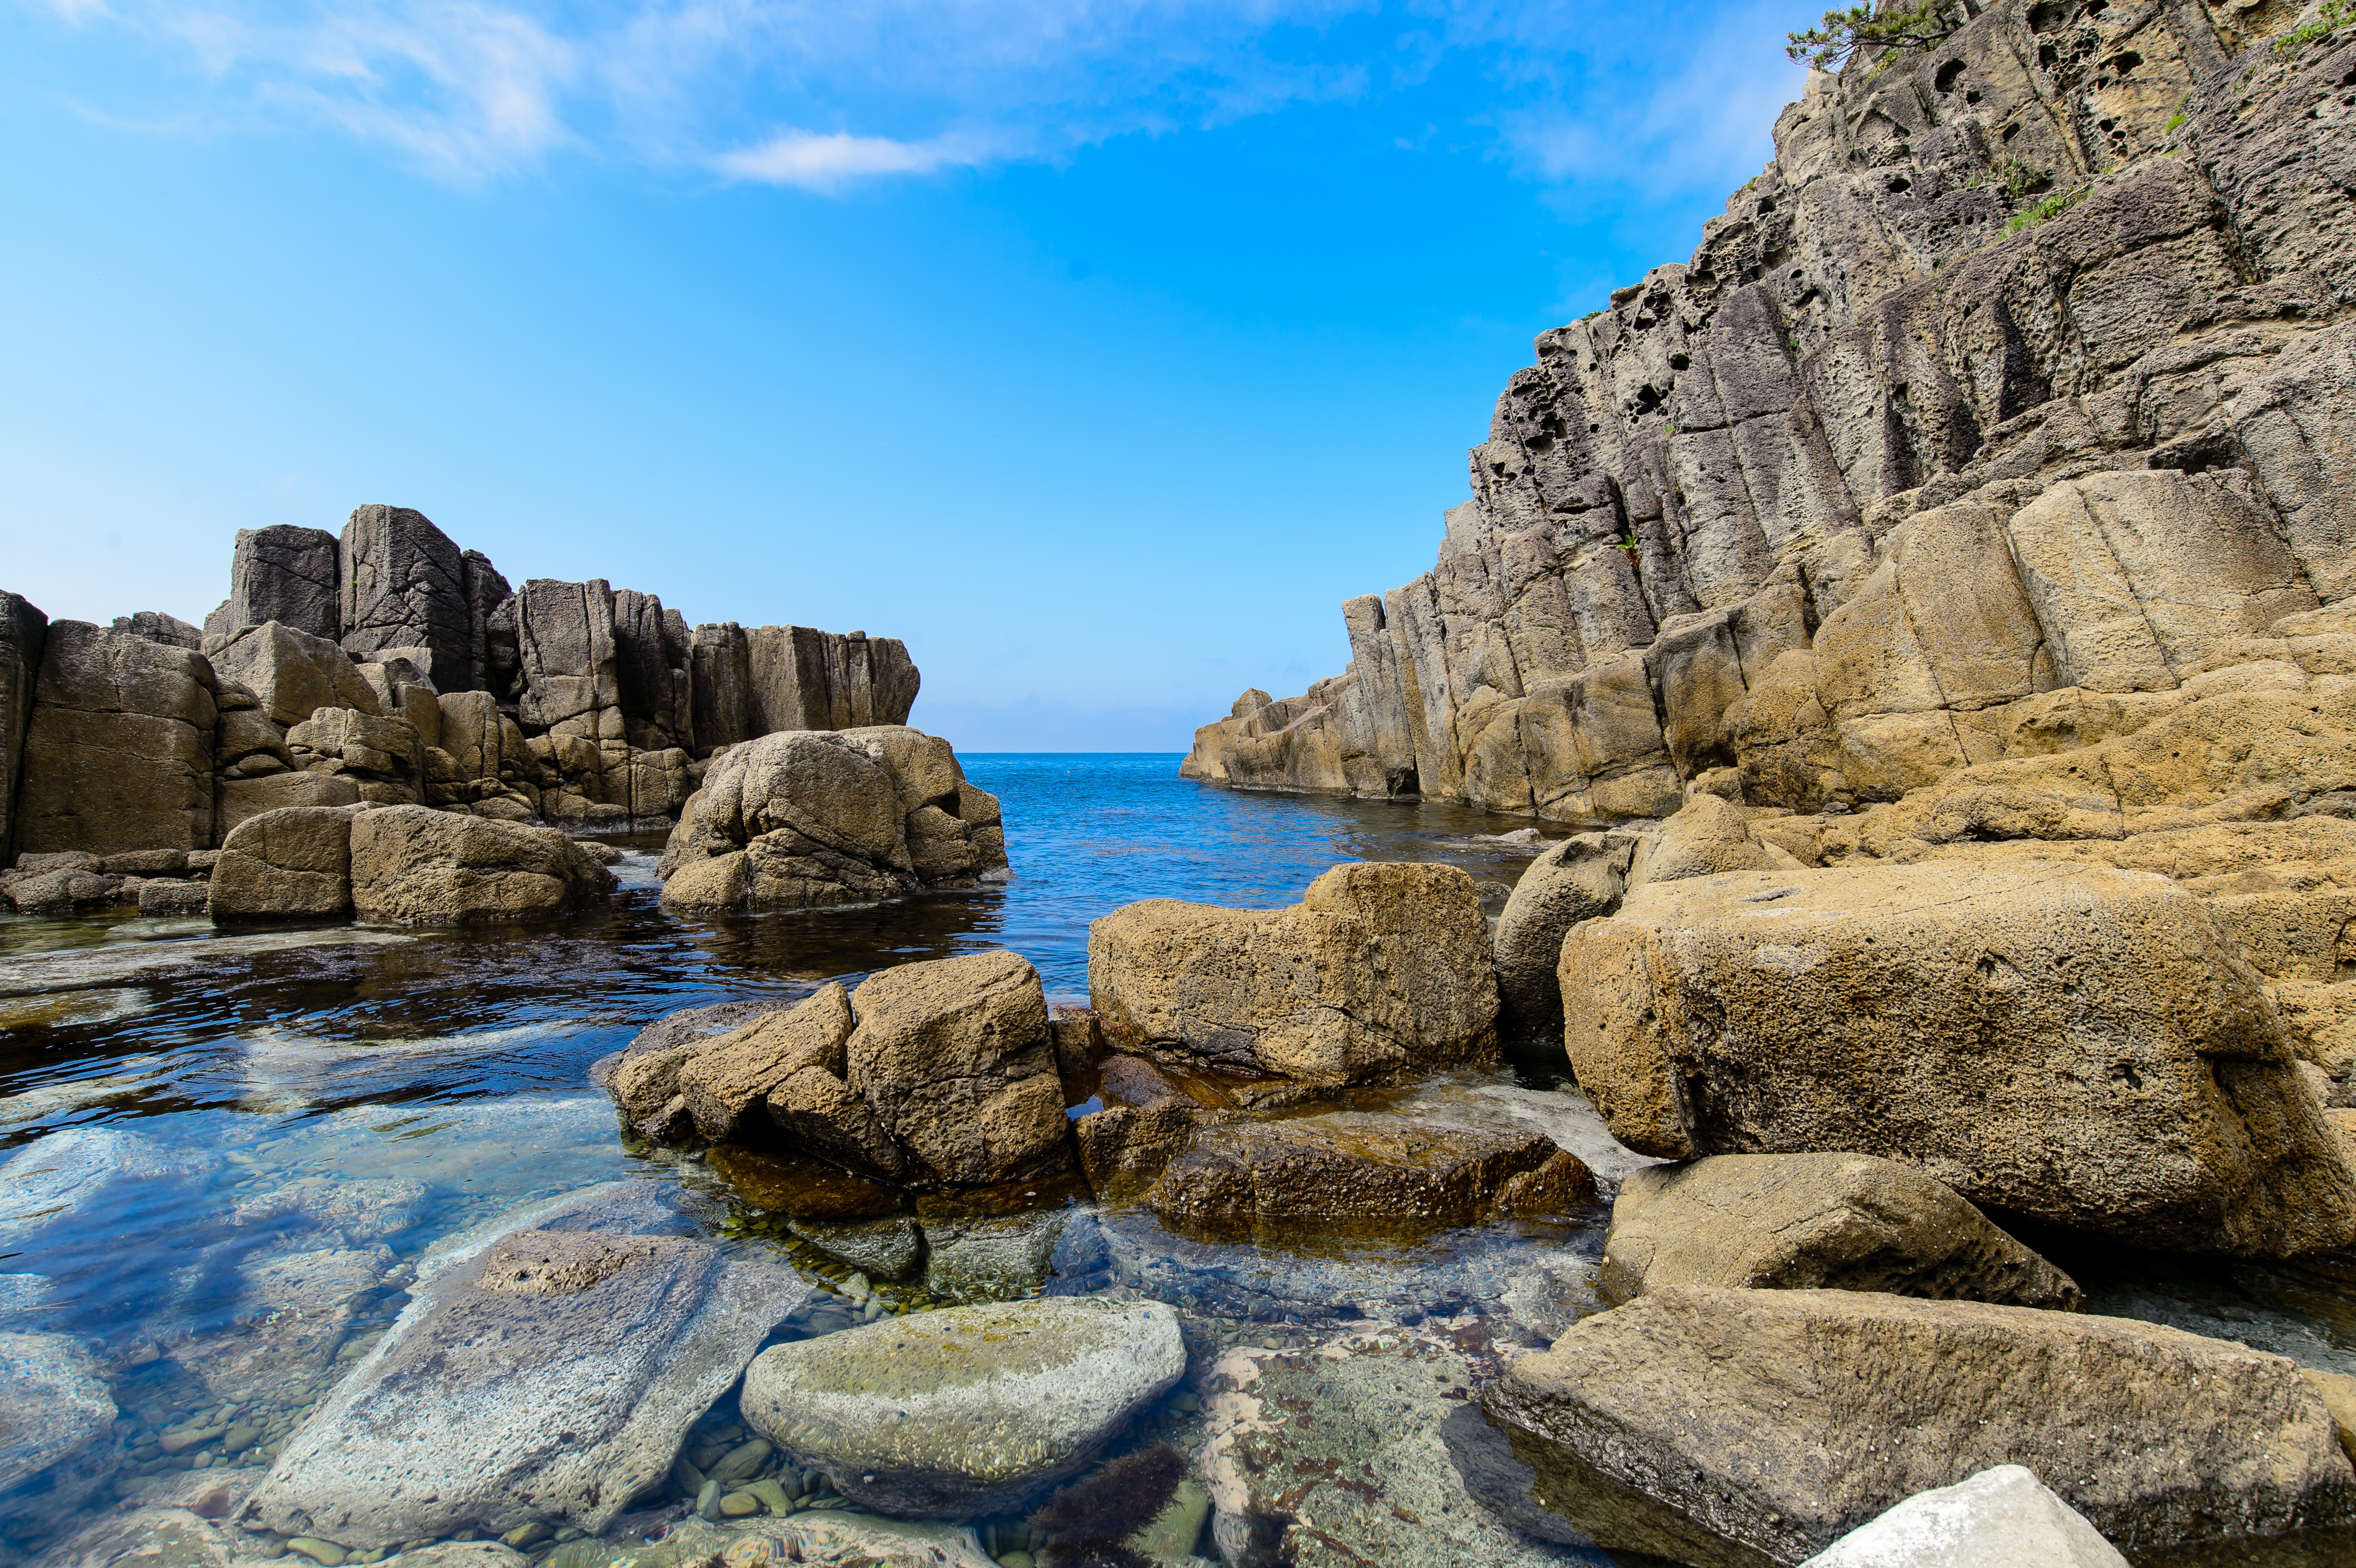
landscape, sea, coast, water, rock, ocean, sky, shore, vacation, formation, cliff, cove, bay, blue, japan, terrain, material, blue sky, geology, cape, wadi, japan sea, haru no umi